Gabriella Pound

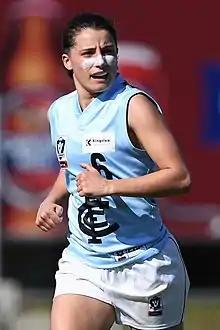
Pound with Carlton in July 2019

Gabriella Pound (born 16 October 1994) is an Australian rules footballer playing for the Carlton Football Club in the AFL Women's competition (AFLW). She was drafted by Carlton with the club's fourth selection and the thirtieth overall in the 2016 AFL Women's draft.